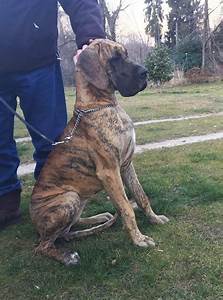
Label: dog